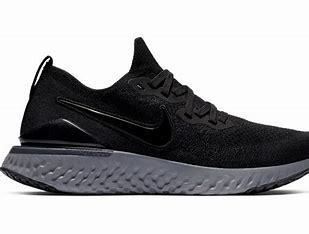
Brand: Nike
Model: Epic React Flyknit 2